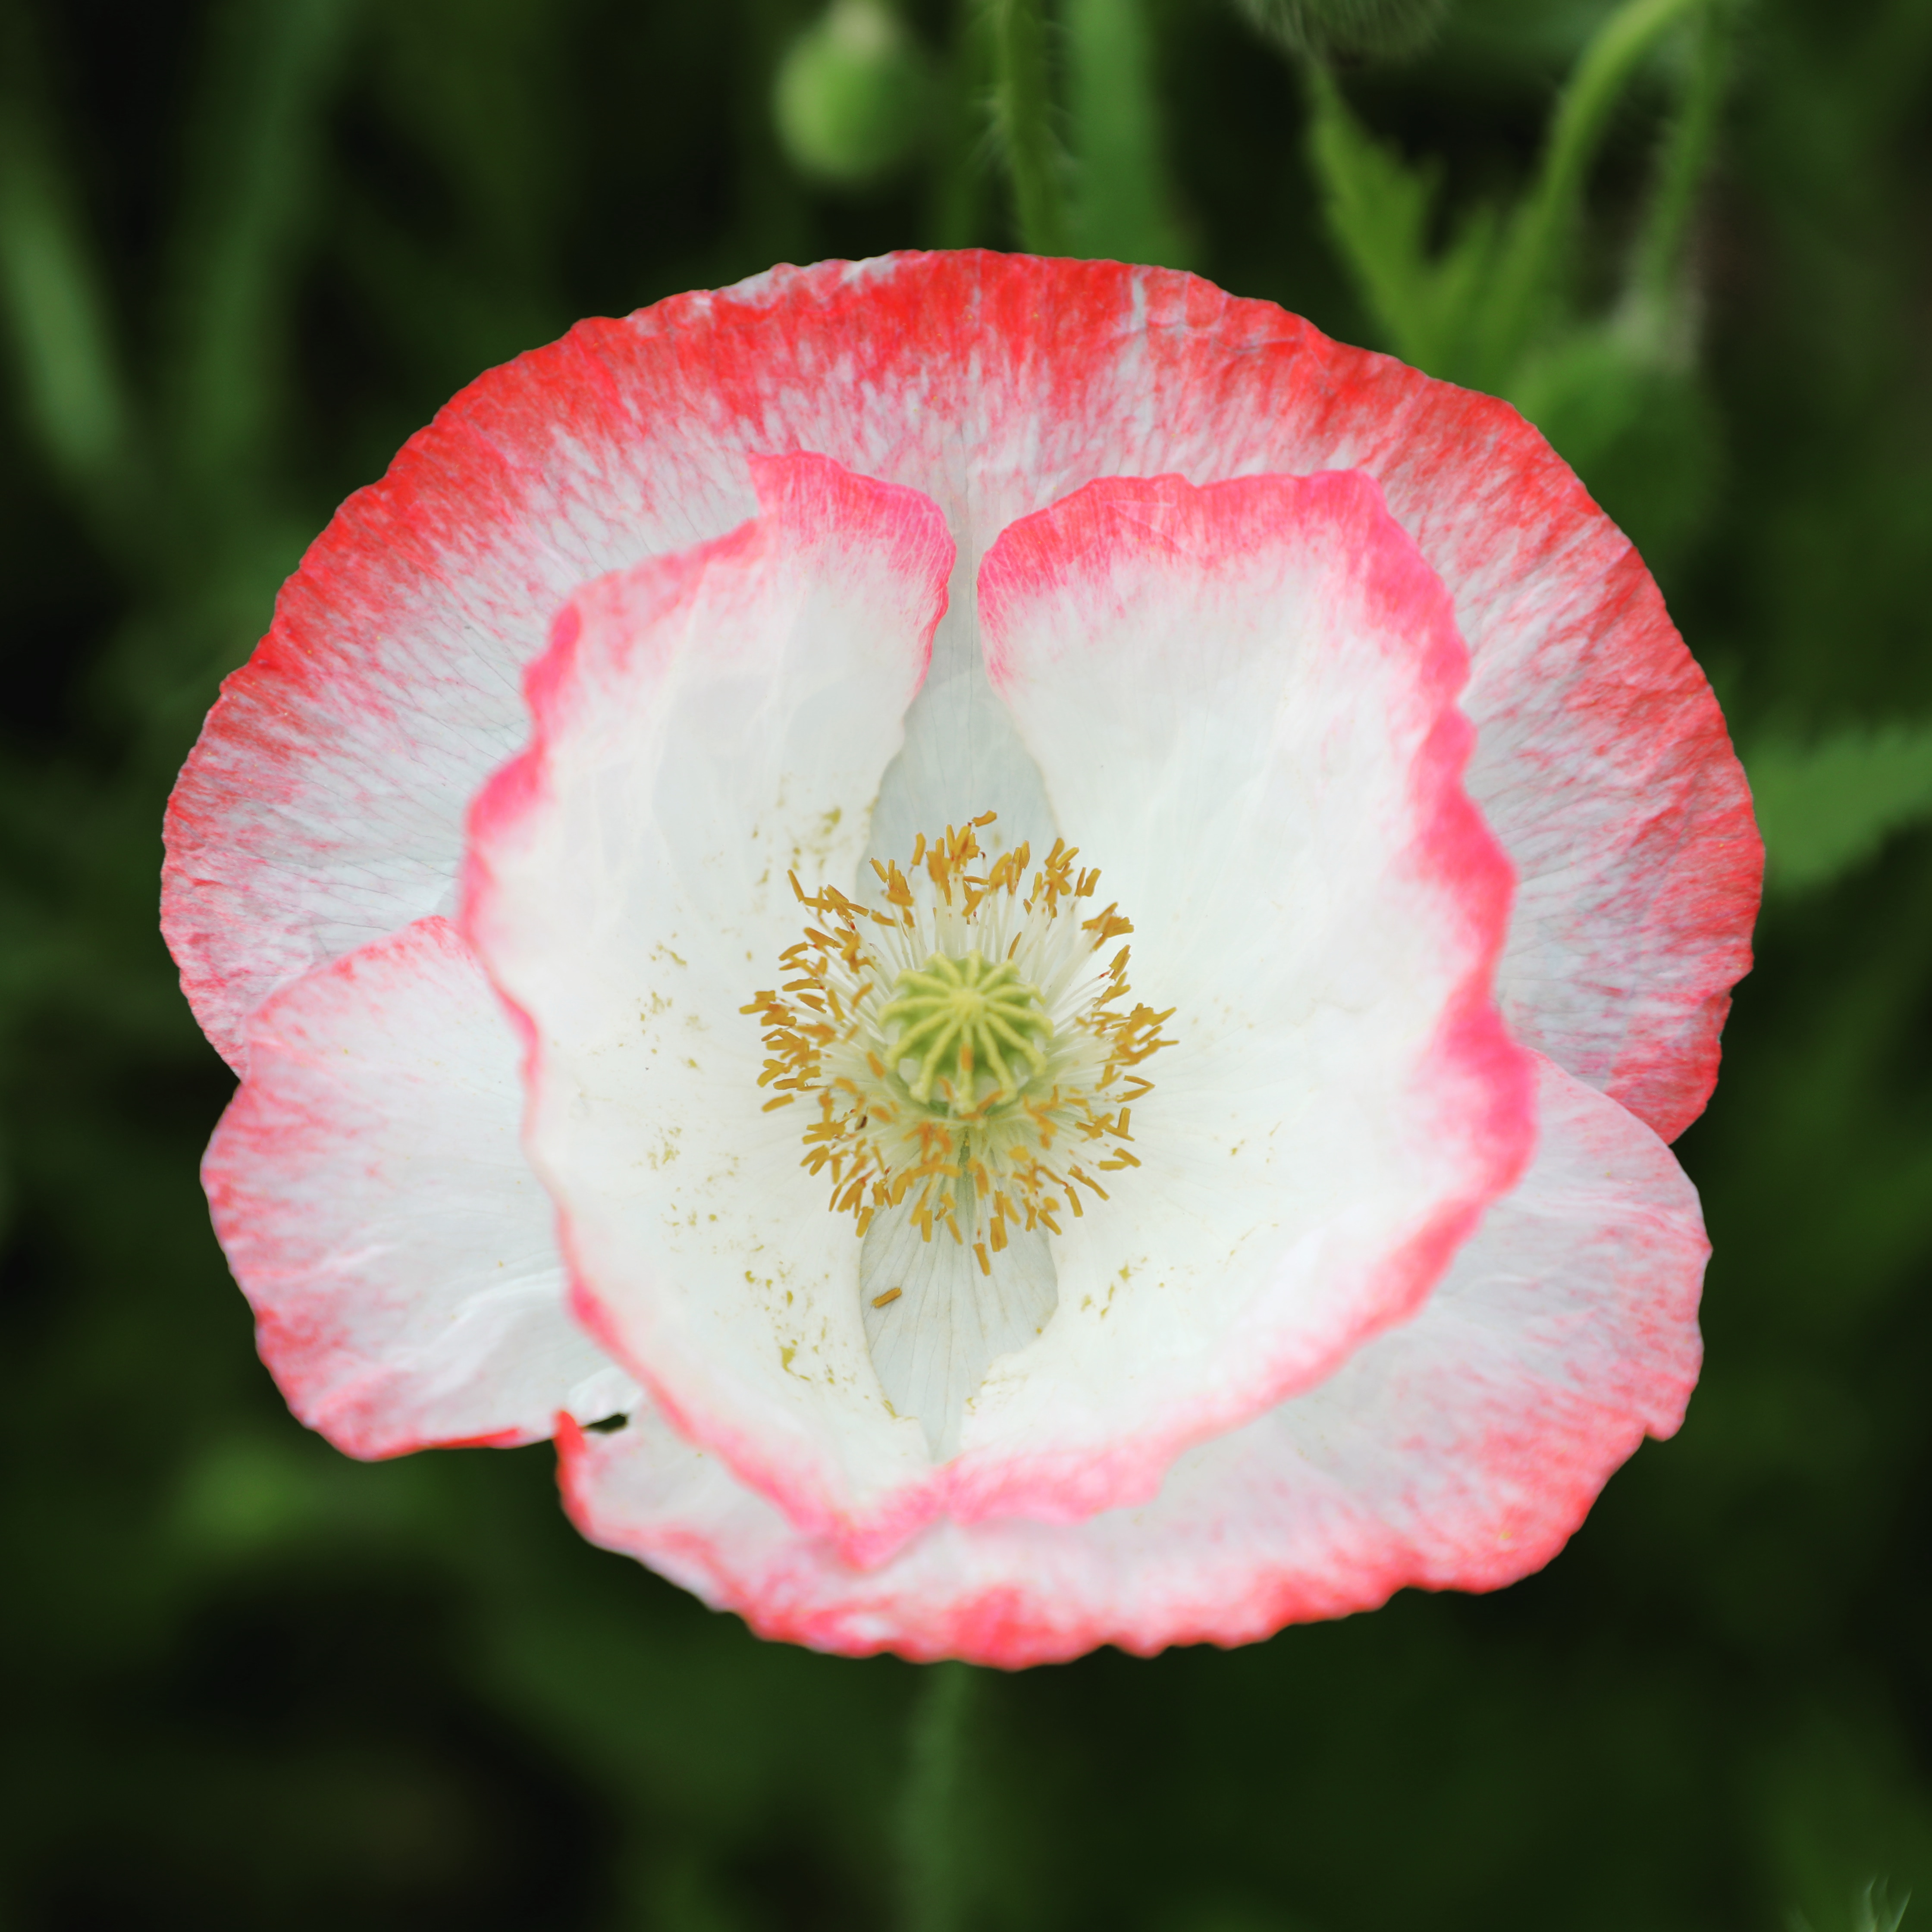
papaveraceae, flower, flowering plant, petal, plant, pink, oriental poppy, poppy family, wildflower, corn poppy, coquelicot, poppy, annual plant